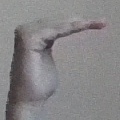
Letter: haa